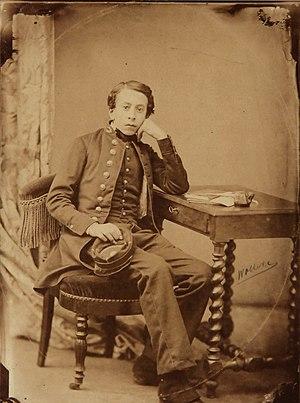
L’uniforme scolaire est porté dans les établissements d'enseignement primaire et secondaire dans de nombreux pays, en particulier pour pratiquer les sports. Il existe aussi des tenues professionnelles uniformes portées par les élèves d'établissements professionnels, par exemple médicaux, lors de travaux pratiques. Leur caractère est purement utilitaire.
Édouard-Joachim Corbière, dit Tristan Corbière, né le 18 juillet 1845 à Ploujean et mort le 1ᵉʳ mars 1875 à Morlaix, est un poète français, proche du symbolisme, figure du « poète maudit ».